Siau Island

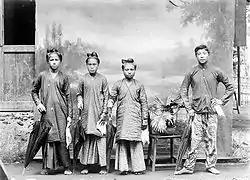
Historical photograph of Siau Islanders posing in a photo studio.

The northern part of the island forms the volcano known as Karangetang (Api Siau), which is one of Indonesia's most active volcanoes.